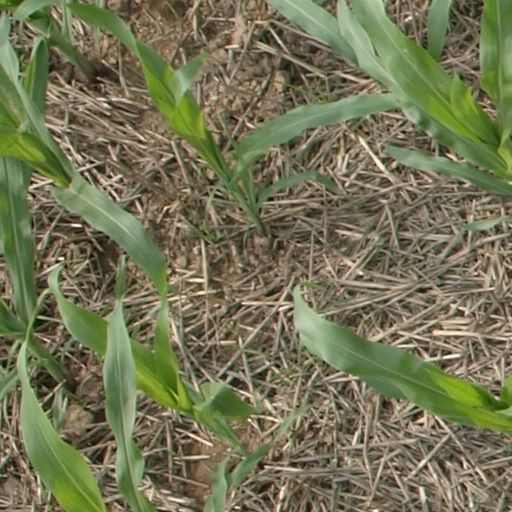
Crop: maize; corn